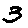
Label: 3